Patrick Heusinger

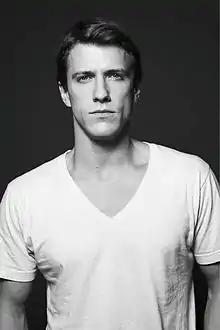
Heusinger in 2008

Patrick Heusinger (born February 14, 1981) is an American actor. He is known for his recurring roles as James Schuller / Lord Marcus Beaton on the second season of The CW teen drama series "Gossip Girl" (2008), Adam Pierce on the USA Network medical comedy drama series "Royal Pains" (2010–11), and Max McCarthy on the Bravo comedy drama series "Girlfriends' Guide to Divorce" (2014–17). Heusinger is also known for his lead role as FBI Special Agent Nick Durand on the Amazon Prime Video crime thriller series "Absentia" (2017–20).